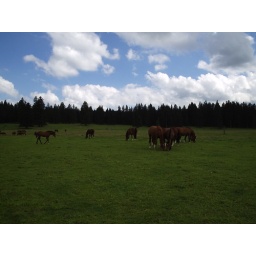
horses in field